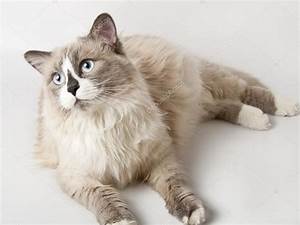
Label: cat